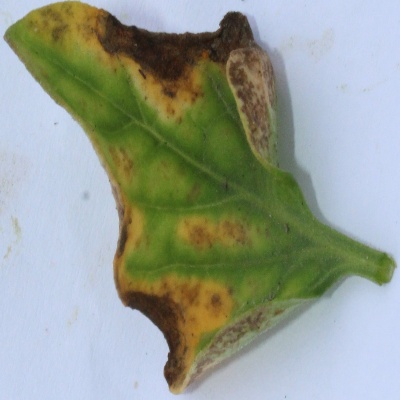
Crop: Tomato
Condition: leaf blight